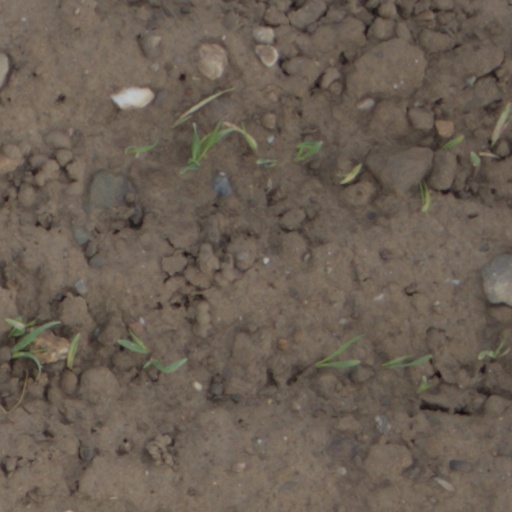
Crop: wheat